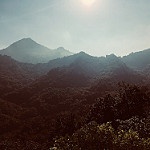
Scene: Outdoor